Ilaya

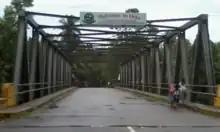

The vicinity of Ilaya is situated at 8.54° North latitude, 123.43° East longitude and 20 meters elevation above the sea level. It shares a common border with other barangays of Dapitan namely, Hilltop (north), Barcelona (south), Ba-ao (east) and Burgos (northwest). It also shares border with the municipality of Polanco in the west.